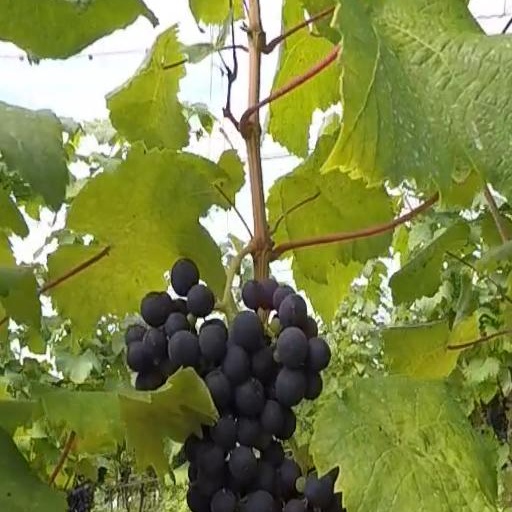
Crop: grape